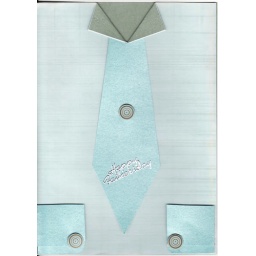
large shirt card in lovely pearl blue with buttons for tiepin and cufflinks and happy fathersday greeting on the tie.